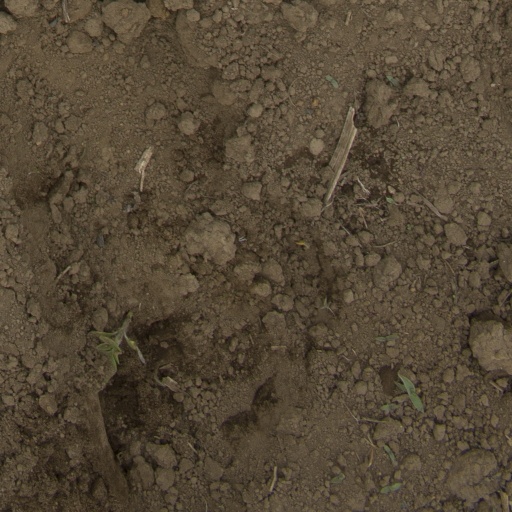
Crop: Jerusalem artichoke